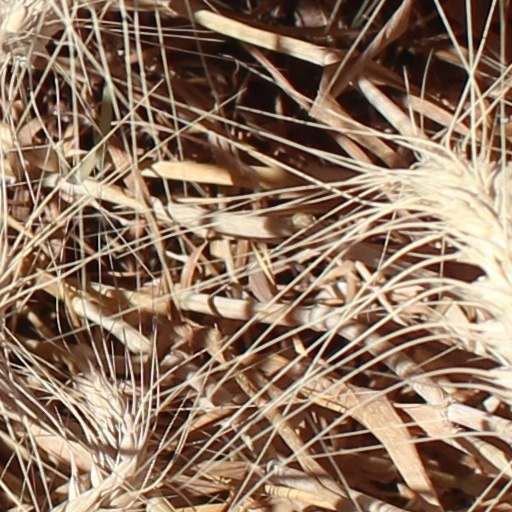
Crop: wheat